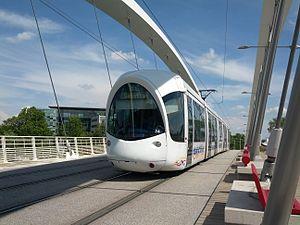
Rame Citadis 302 du tramway T1 de Lyon sur le pont Raymond-Barre
Le Pont Raymond-Barre est un pont réservé aux transports modes doux situé à Lyon sur le Rhône, reliant le sud de Confluence à Gerland. Il est dédié à Raymond Barre, ancien maire de Lyon. Sa construction s'est achevée en 2013 pour permettre l'extension de la ligne T1 à Gerland.